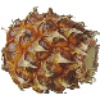
Label: pineapple_mini